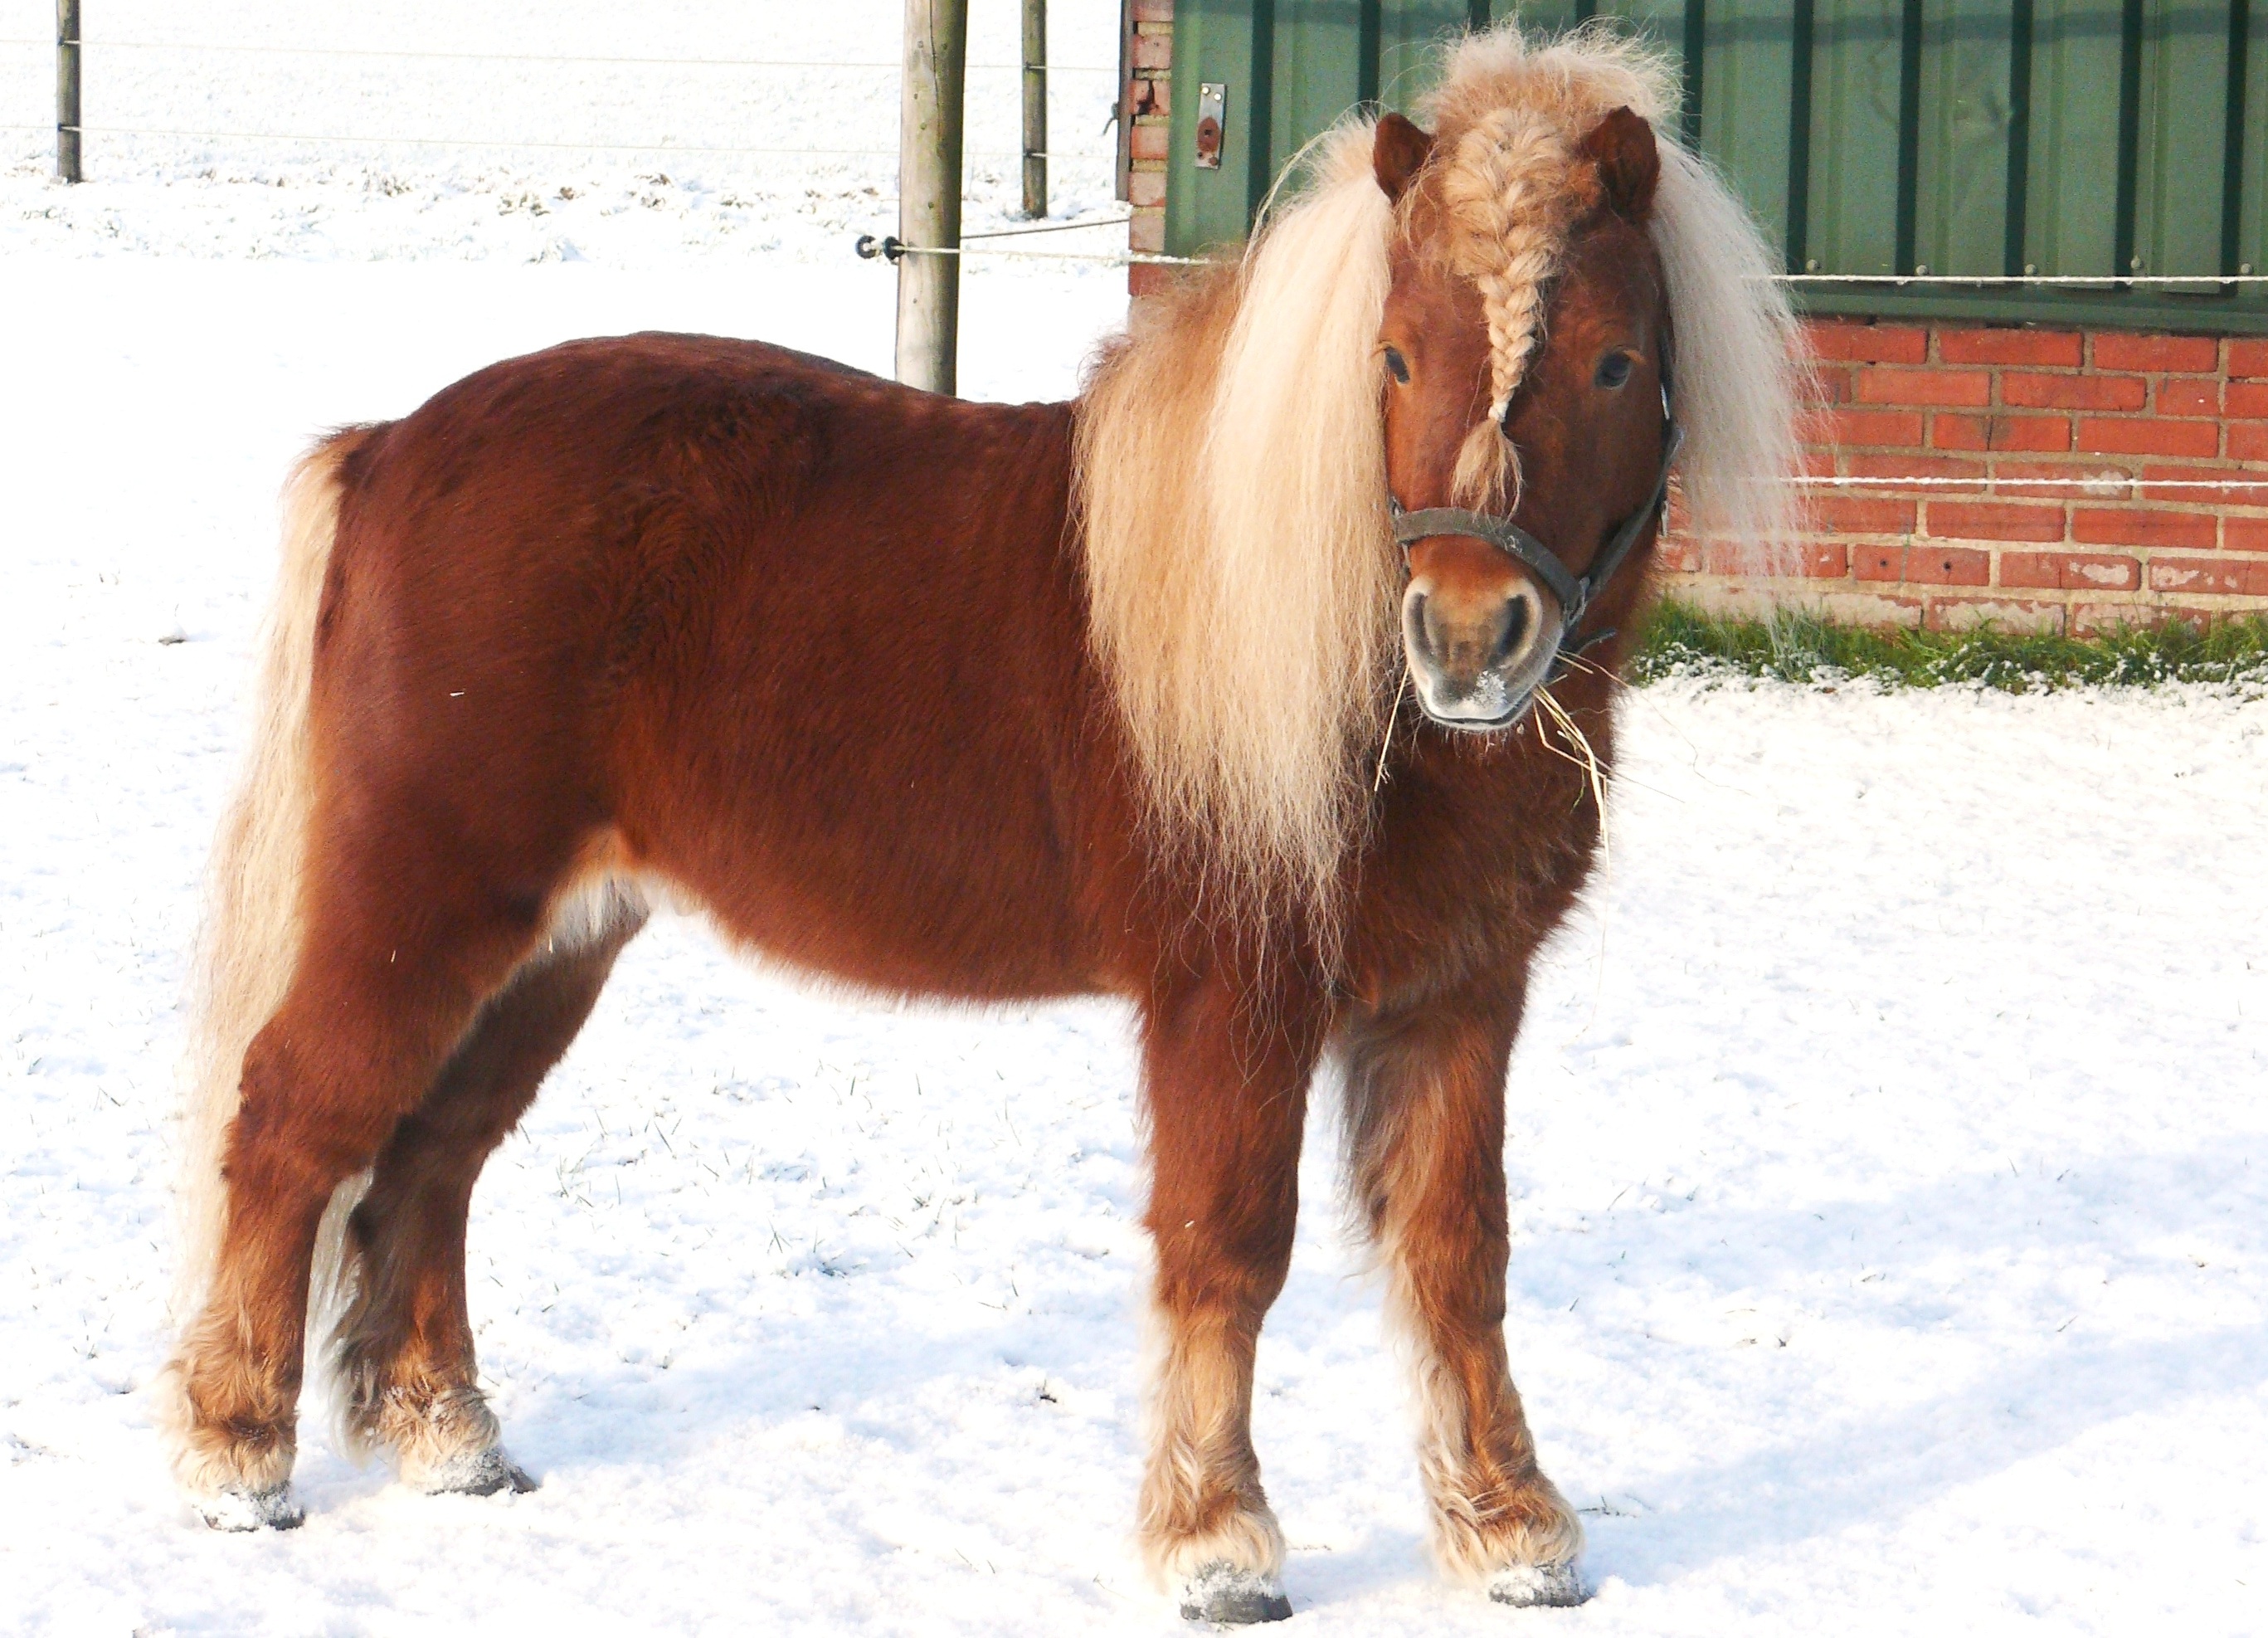
landscape, snow, hay, pasture, horse, brown, mammal, stallion, mane, fox, pony, vertebrate, mare, colt, shetland pony, horse like mammal, mustang horse, horse harness, horse grooming, shetlander